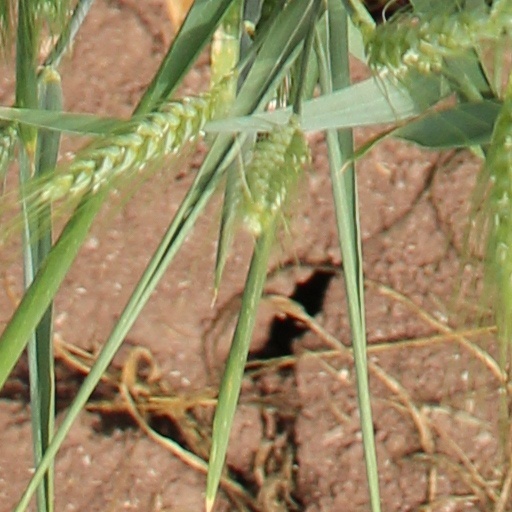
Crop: wheat